Alberto Assa

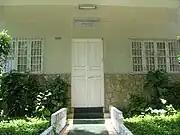
Instituto de Lenguas Modernas.

His last wish was to donate his body for practices at the Faculty of Medicine of the Universidad Libre de Colombia, Barranquilla. He died in Barranquilla on 13 March 1996.